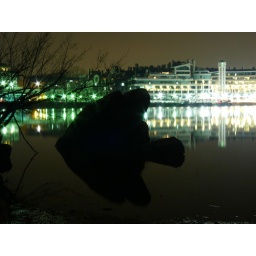
The lower half of the fish is the shadow of the rock above .